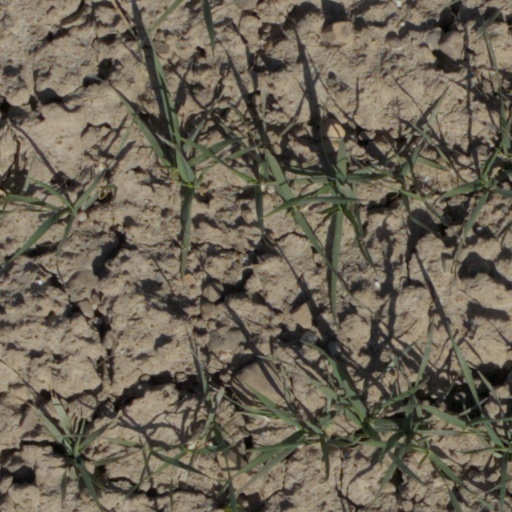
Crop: wheat